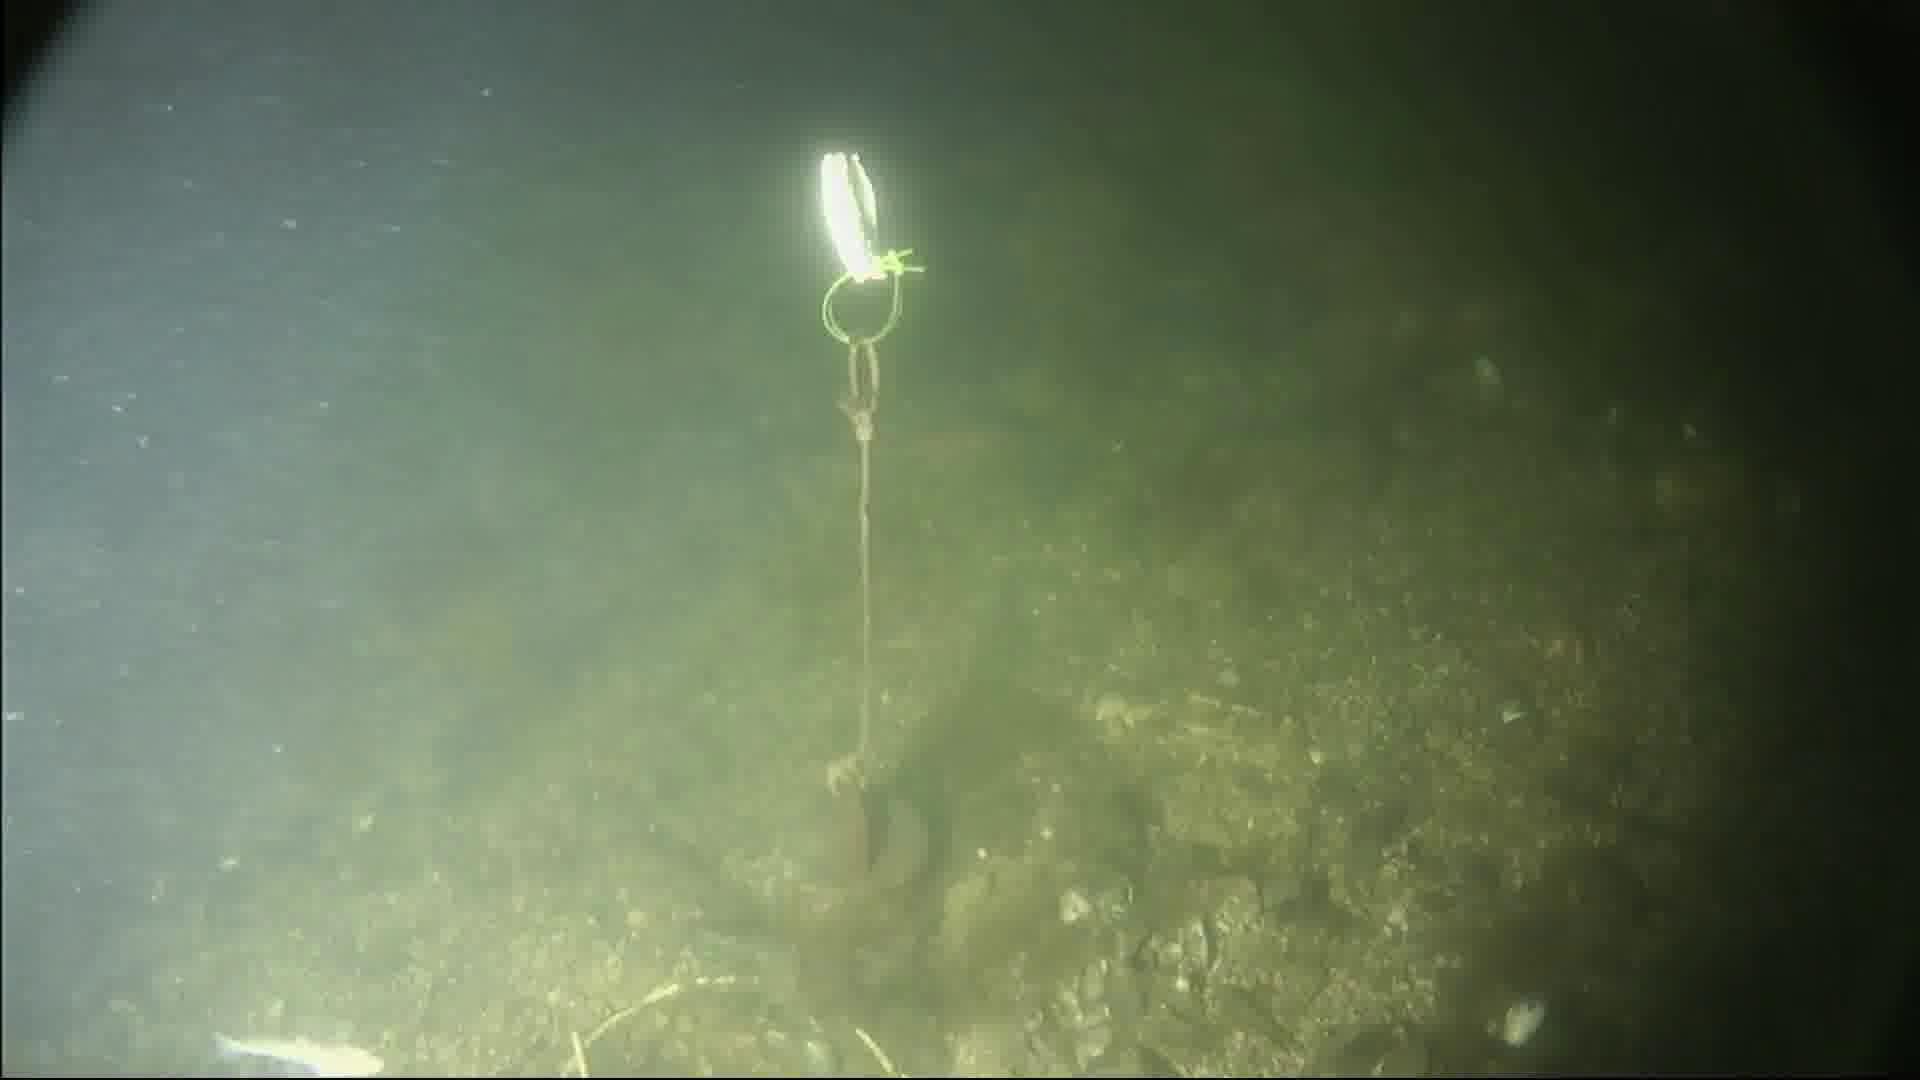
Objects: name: small_fish